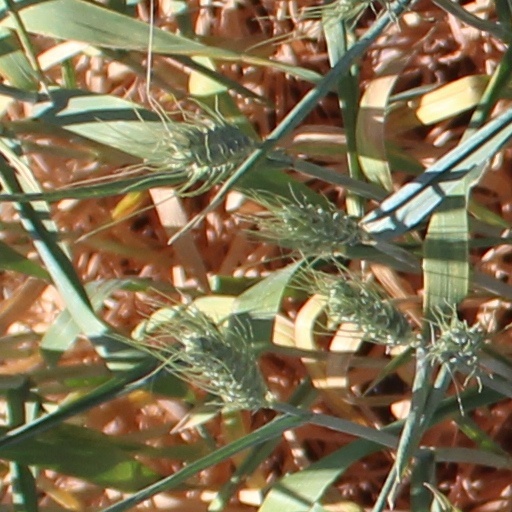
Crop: wheat